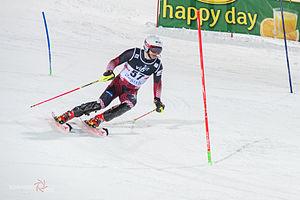
Filip Zubčić, né le 27 janvier 1993 à Zagreb, est un skieur alpin croate. spécialisé dans les disciplines techniques, il signe sa première victoire en Coupe du monde le 22 février 2020 en remportant le slalom géant de Naeba Japon.